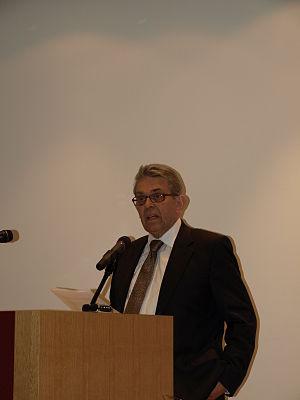
Björn Bjarnason, est un homme politique islandais. Ministre de la Justice depuis le 23 mai 2003.